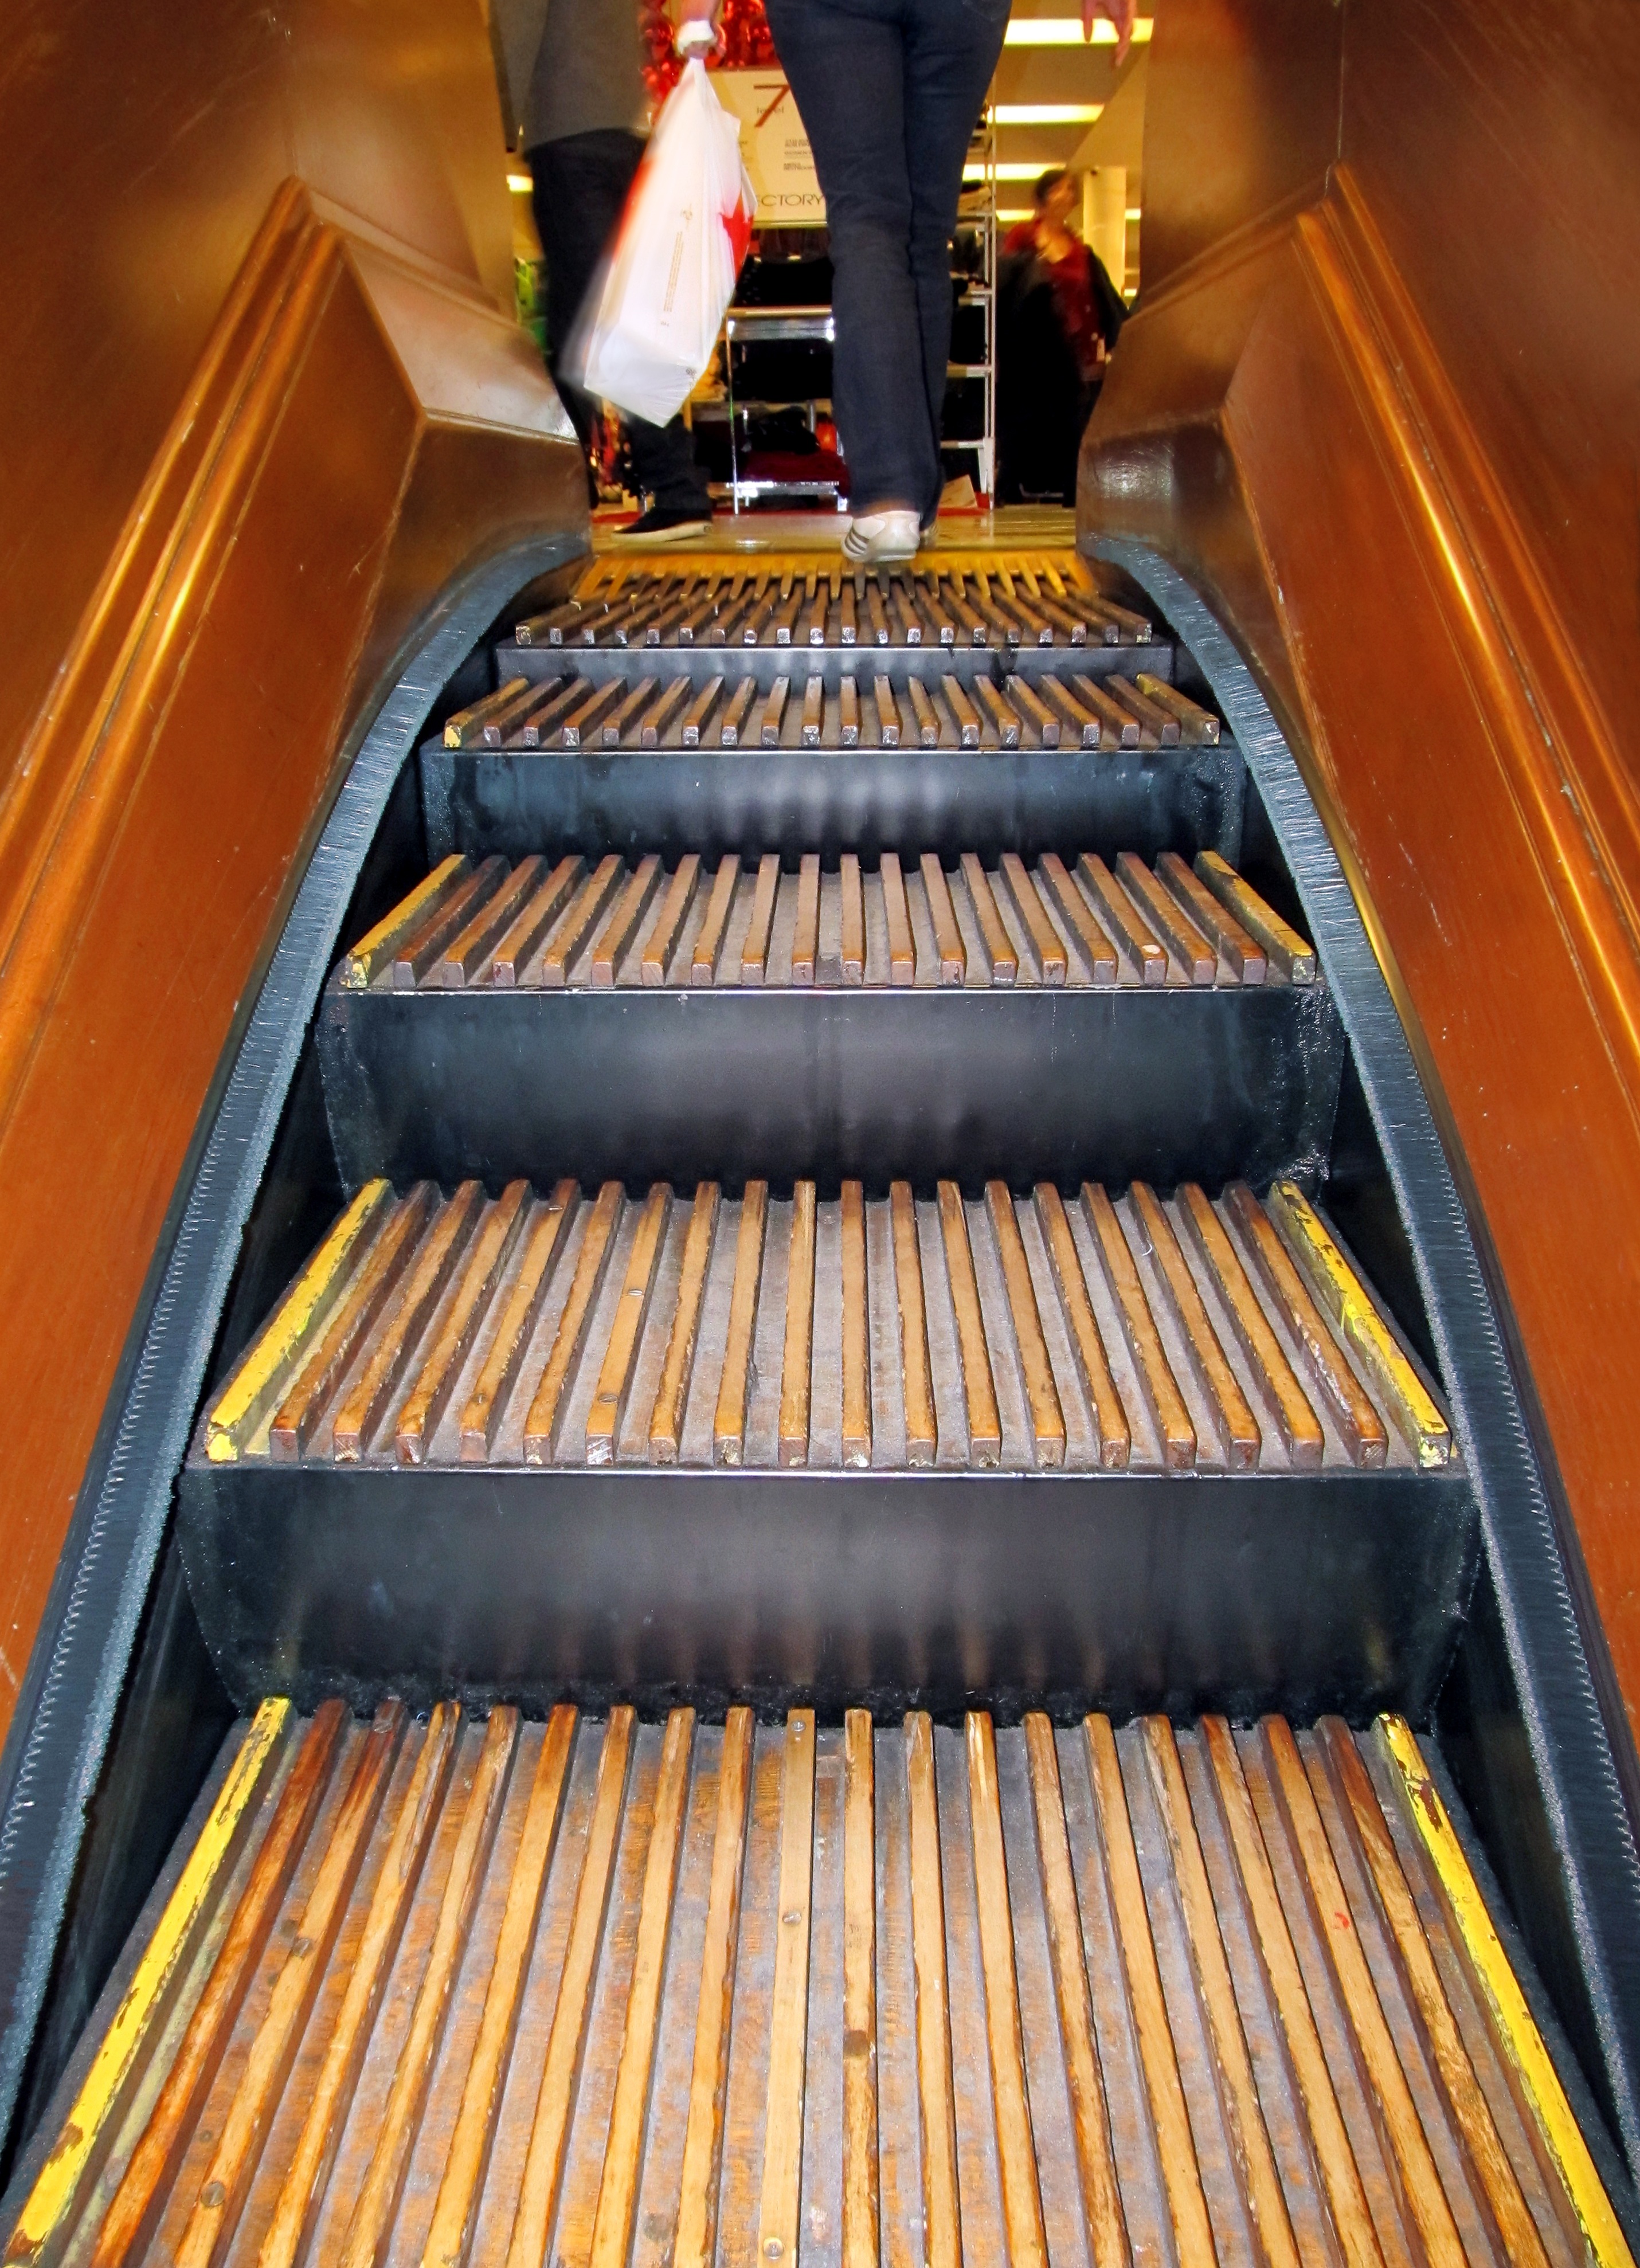
wood, antique, escalator, shop, usa, shopping, furniture, stairs, nostalgic, top, upward, mechanically, gradually, department store, stair step, wood stairs, automatically, plastic bag, man made object